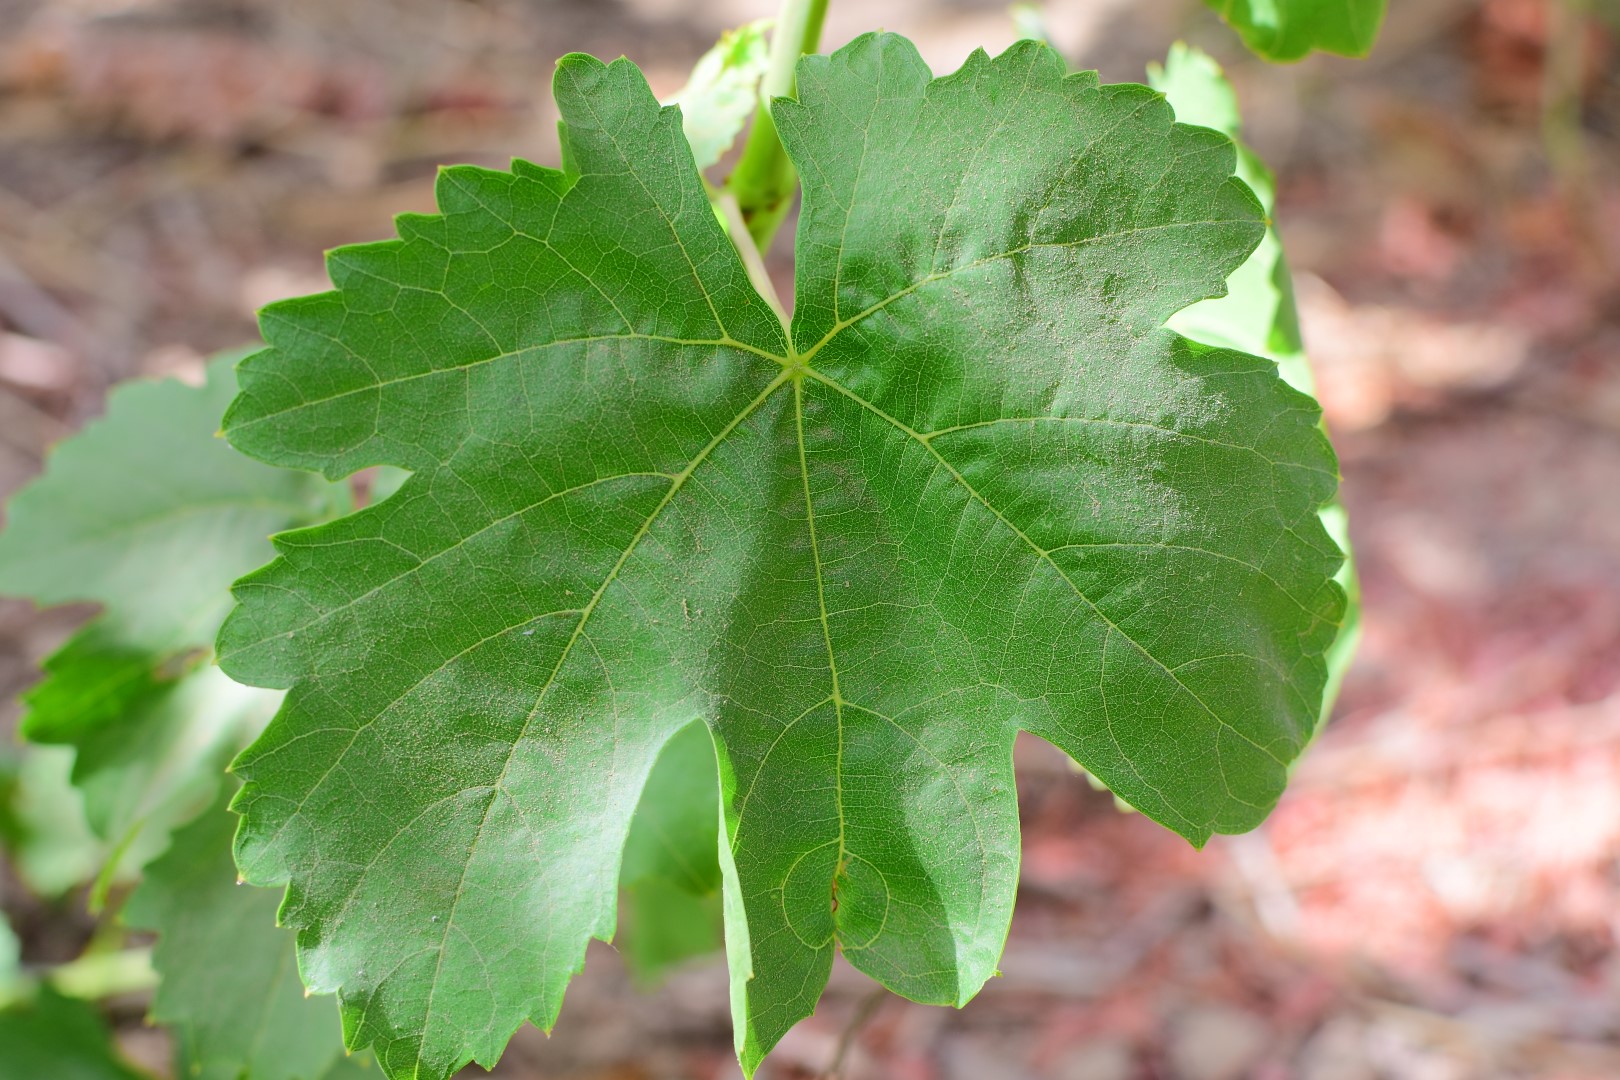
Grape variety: Thompson Seedless